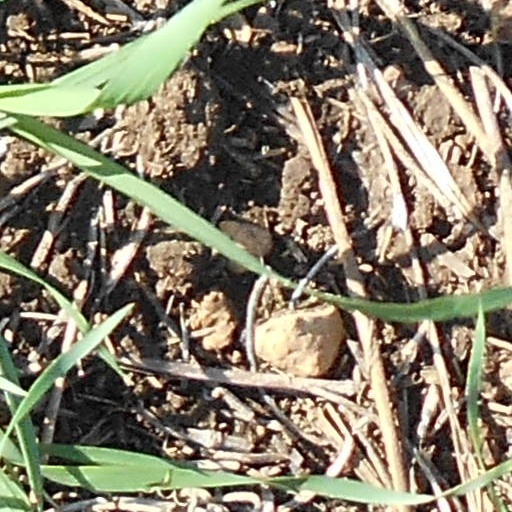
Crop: wheat